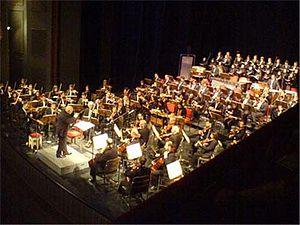
L'orchestre national d'Iran est un orchestre formé en 1998 par Farhad Fakhreddini qui s'est dissous en 2012. Il était surtout formé d'instruments à cordes et d'instruments à vent, dont un certain nombre d'instruments traditionnels persans. Pendant les quatorze années de son existence, il a interprété surtout des morceaux de compositeurs classiques iraniens.